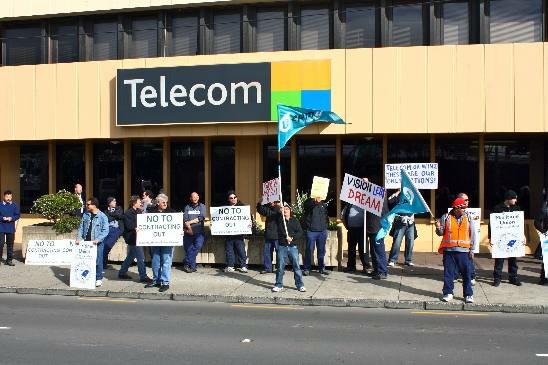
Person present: Yes